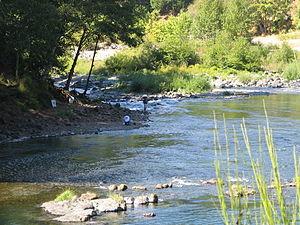
La pêche à la rivière Umpqua dans la comté de Douglas dans l'Oregon aux États-Unis
Le fleuve Umpqua coule sur 179 km le long de la côte pacifique de l'Oregon, aux États-Unis.